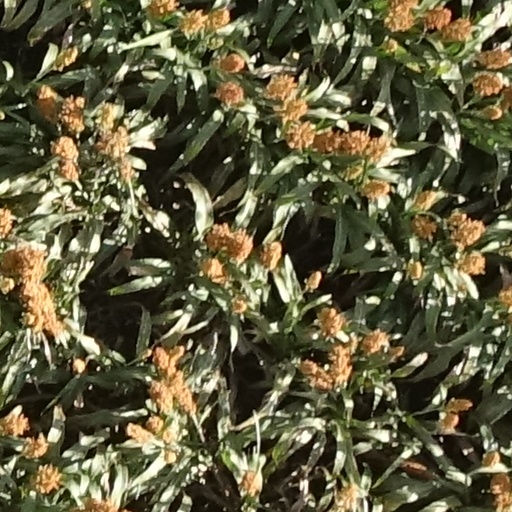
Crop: sorghum